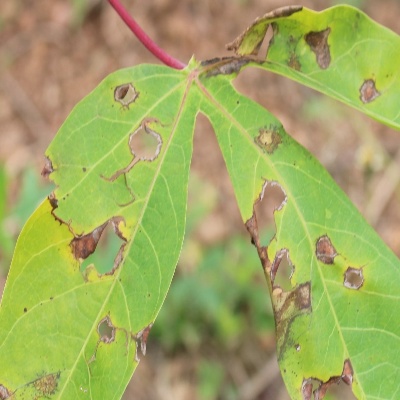
Crop: Cassava
Condition: brown spot